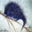
Label: porcupine